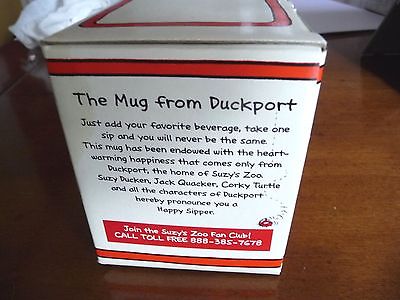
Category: mug